Shanty town

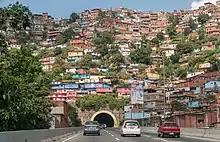
Picture of a shanty town over "La Planicie" tunnel, created because of the rural flight to Caracas.

A shanty town, squatter area, squatter settlement, or squatter camp is a settlement of improvised buildings known as shanties or shacks, typically made of materials such as mud and wood, or from cheap building materials such as corrugated iron sheets. A typical shanty town is squatted and, at least initially, lacks adequate infrastructure, including proper sanitation, safe water supply, electricity and street drainage. Over time, shanty towns may develop their infrastructure and even change into middle class neighbourhoods. They can be small informal settlements or they can house millions of people.